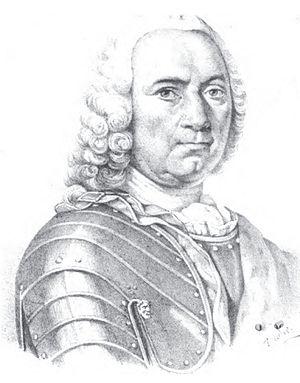
Jacques Desandrouin.
La chronologie du bassin minier du Nord-Pas-de-Calais au XVIIᵉ siècle est marquée par la découverte de la houille en affleurement dans le Boulonnais vers 1660, par la naissance des trois principaux premiers entrepreneurs du charbon français, puis par la première fosse datée du Boulonnais, celle du Cavrel de Tagny, en 1692, qui marque ainsi le réel début de l'extraction minière dans l'actuel Nord-Pas-de-Calais. Cette date est de manière générale assez méconnue, puisque de nombreux auteurs indiquent la découverte de la houille le 3 février 1720 par la Société Desaubois à la fosse Jeanne Colard de Fresnes-sur-Escaut.
La concession de Vieux-Condé est une des concessions du bassin minier du Nord-Pas-de-Calais, instituée dans le Nord-Pas-de-Calais, en France. À l'inverse d'autres concessions, elle a une histoire longue et semée d'embuches. Instituée le 14 octobre 1749, elle a été attribuée à Emmanuel de Croÿ-Solre qui l'a mise à disposition de Jean-Jacques Desandrouin qui l'exploite via la Société Desandrouin-Cordier. Elle couvre les territoires de Vieux-Condé et Condé-sur-l'Escaut, mais elle est étendue le 21 avril 1751 pour englober Hergnies.
Jean-Jacques Desandrouin, très souvent nommé Jacques Desandrouin, né le 25 mai 1681 à Lodelinsart et mort en ce même lieu le 16 novembre 1761, est un maître de verrerie, de forges et de houillères. Fondateur de la Compagnie des mines d'Anzin, il est un des premiers entrepreneurs du charbon français. Il fut également bailli de Charleroi.
La Société Desaubois est la première compagnie minière établie dans l'actuel bassin minier du Nord-Pas-de-Calais hors Boulonnais. Fondée en 1716, elle tente d'ouvrir trois fosses de deux puits à Fresnes-sur-Escaut et Escautpont : Point du jour, Le Moulin et Ponchelet. La première Société Desaubois se désagrège à la suite de ces échecs, et est immédiatement reconstituée, et ouvre à Fresnes-sur-Escaut le premier puits de la fosse Jeanne Colard, qui permet le 3 février 1720 la découverte de la houille.
Histoire de la recherche, de la découverte et de l'exploitation de la houille dans le Hainaut français, dans la Flandre française et dans l'Artois, 1716-1791 est un ouvrage en trois tomes publiés en 1847, 1848 et 1850 par Édouard Grar dont le sujet est l'exploitation de l'actuel bassin minier du Nord-Pas-de-Calais, alors limité au valenciennois, au XVIIIᵉ siècle, de 1716, qui correspond à l'arrivée de Jean-Jacques Desandrouin en France et la création avec Pierre Taffin et d'autres de la Société Desaubois, avec l'ouverture infructueuse des trois premières fosses, jusqu'à 1791, qui correspond à la Révolution française.